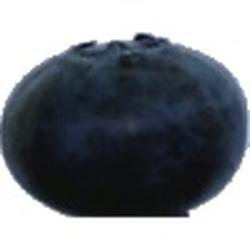
Label: Blueberry